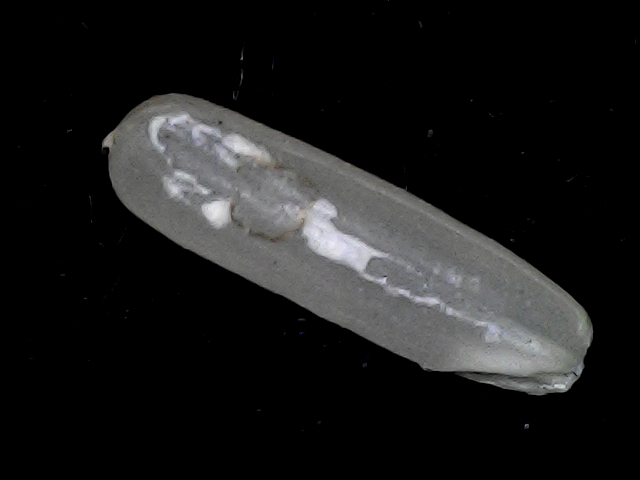
Rice variety: BD57